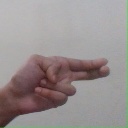
अक्षर: ह